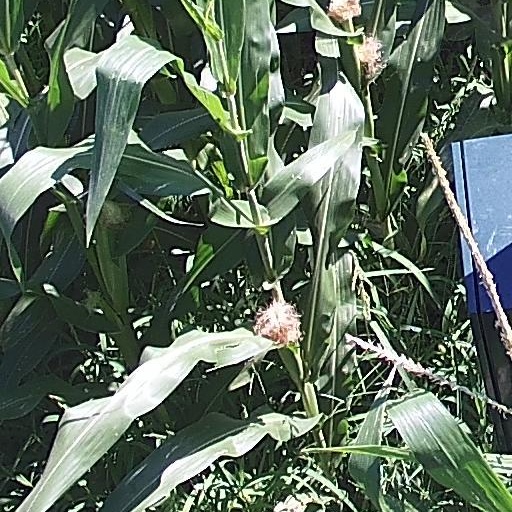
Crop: maize; corn